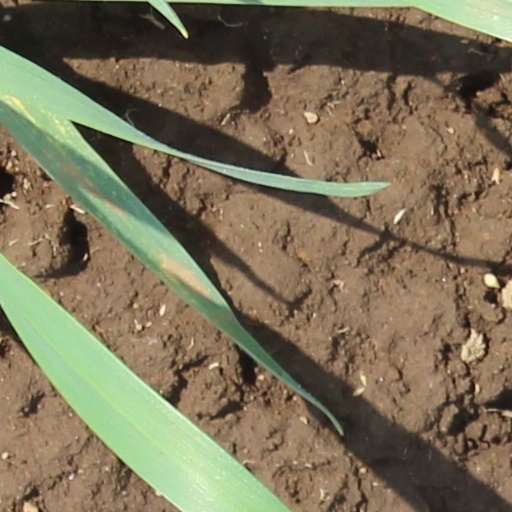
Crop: wheat